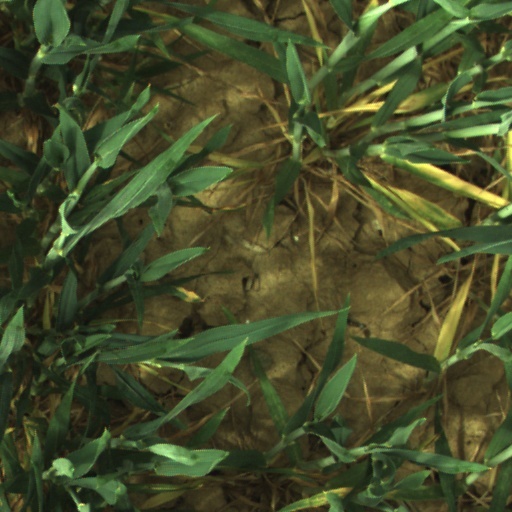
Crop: wheat